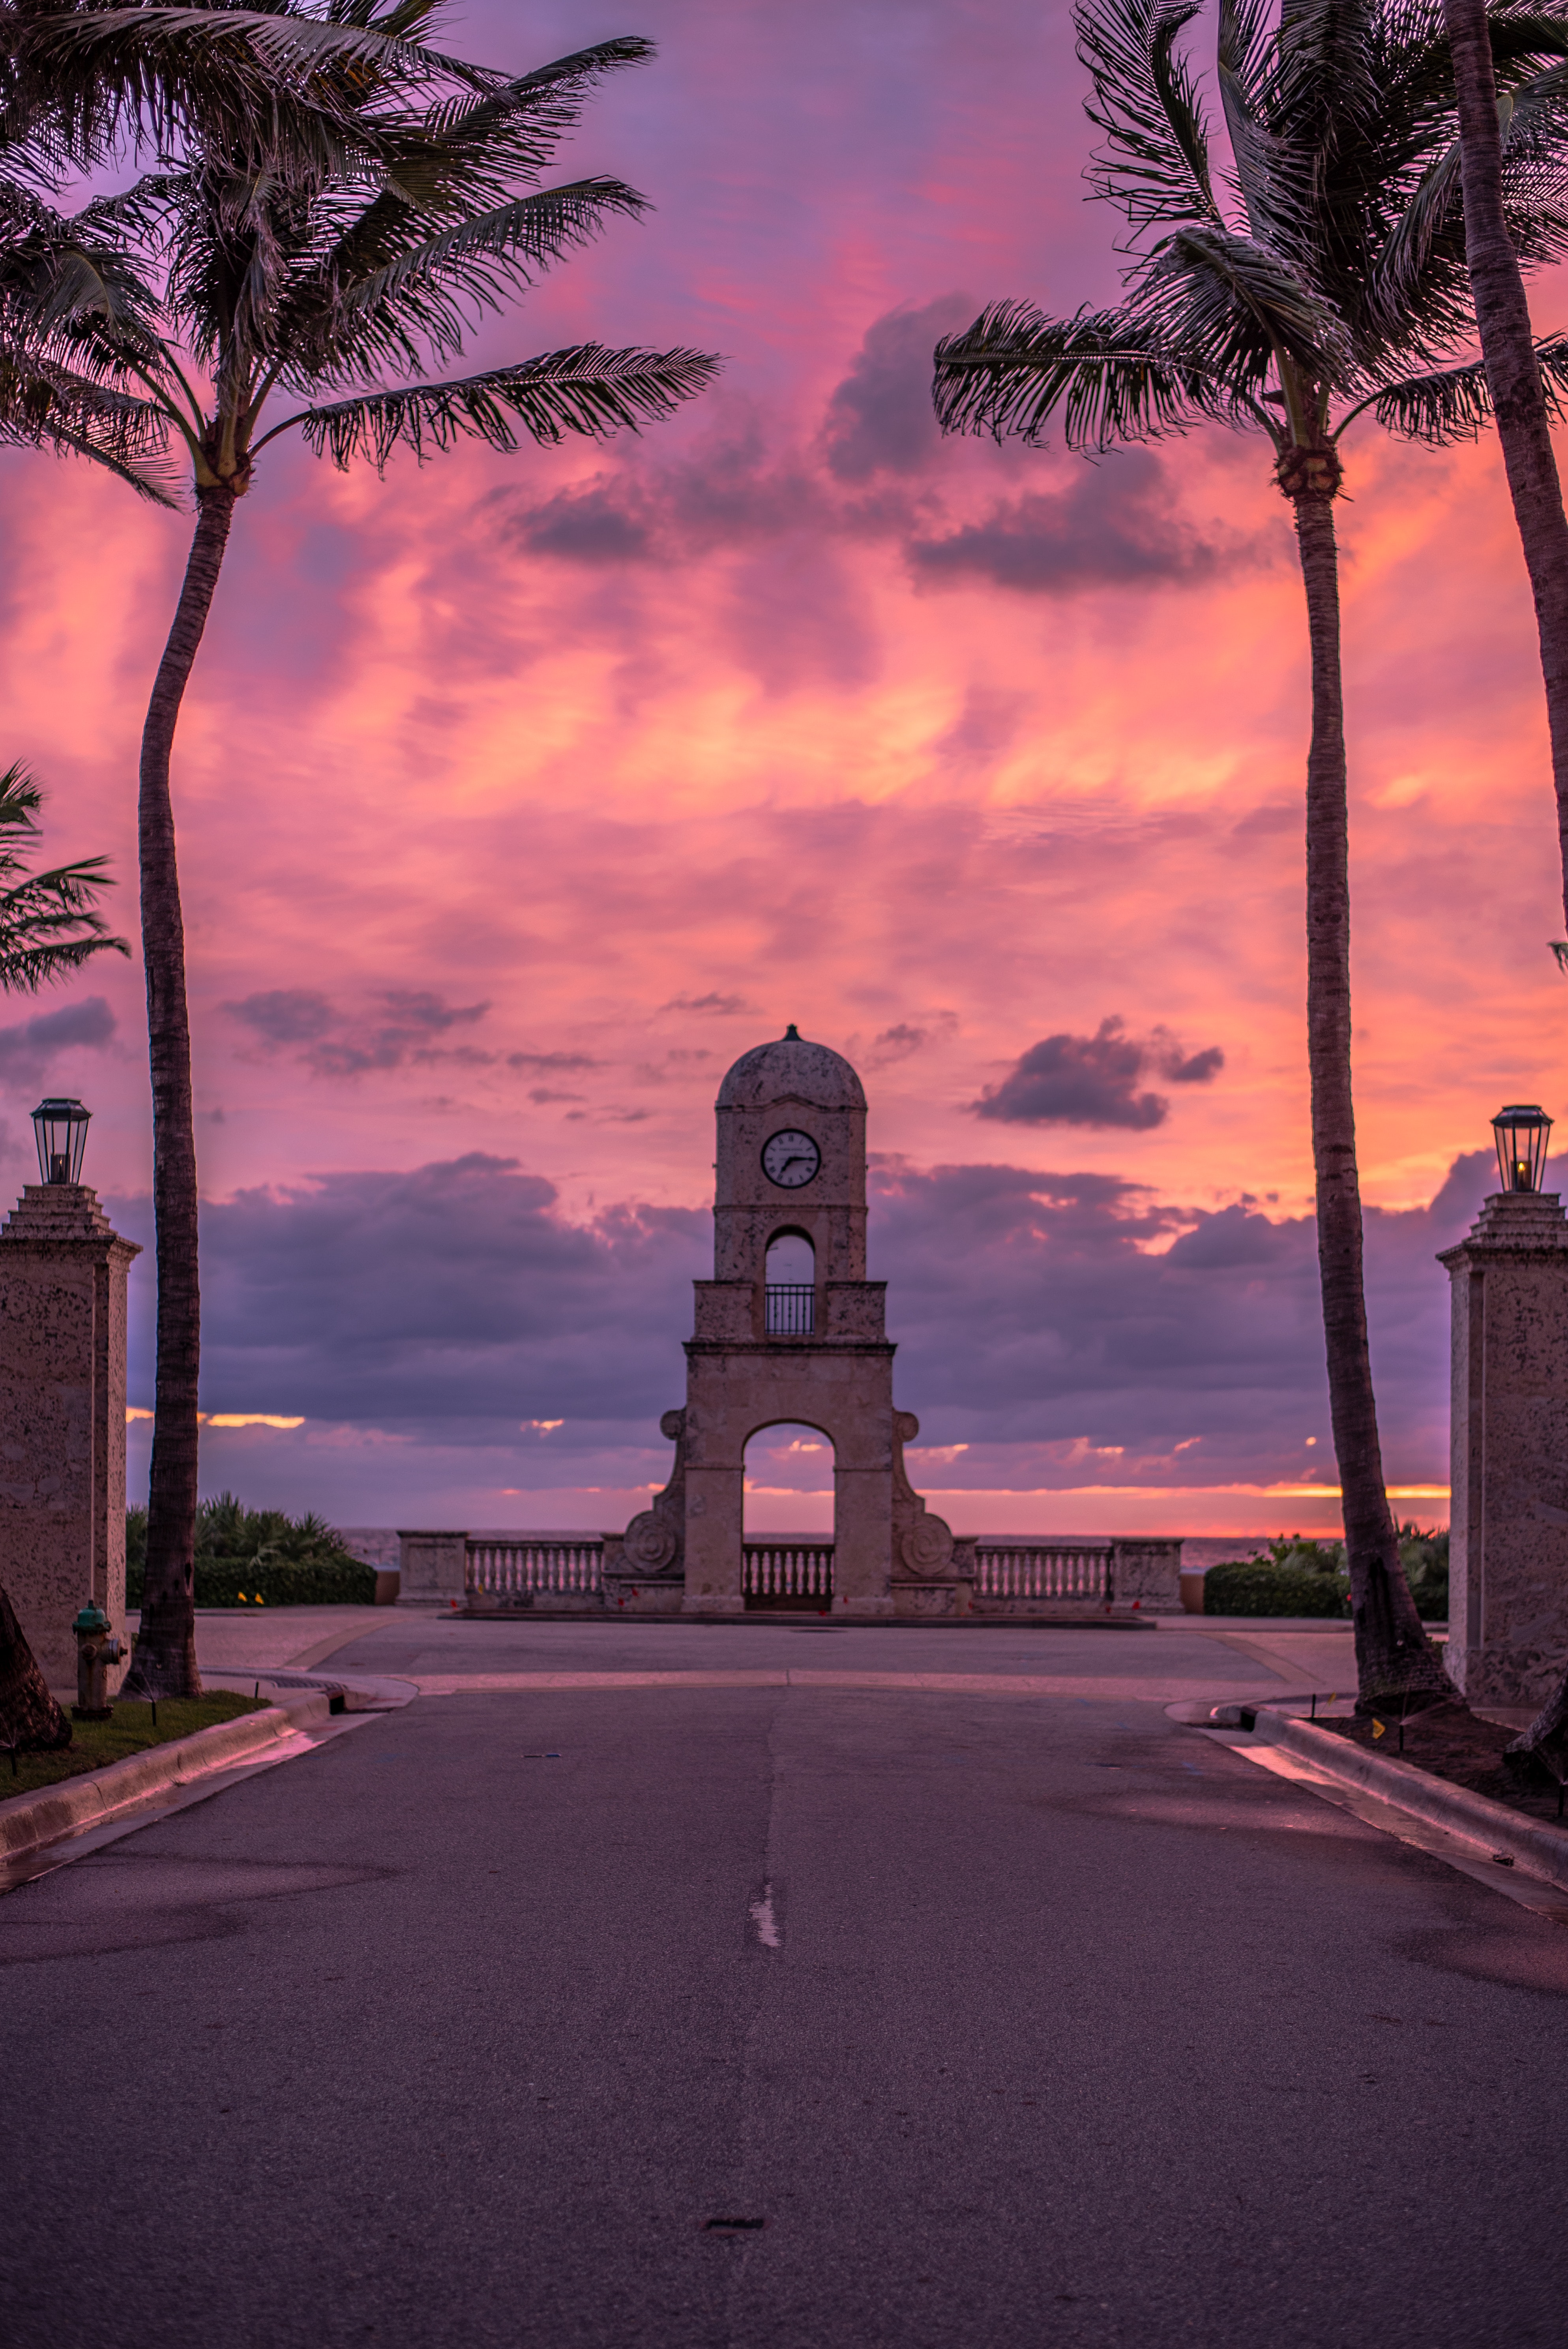
natural, cloud, sky, light, plant, world, afterglow, tree, lighting, dusk, arecales, body of water, sunrise, sunset, morning, horizon, landscape, city, symmetry, Tints and shades, red sky at morning, palm tree, evening, monument, arch, magenta, art, tropics, night, rock, ocean, street, road surface, darkness, vacation, reflection, tourism, road, historic site, sea, walkway, silhouette, tourist attraction, shadow, winter, dawn